KhaDarel Hodge

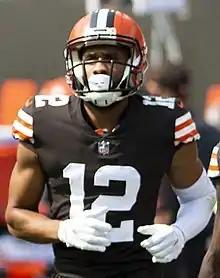
Hodge with the Browns in 2020

Hodge was claimed off waivers by the Cleveland Browns on September 1, 2019. Hodge played in all 16 of the Browns games, catching four passes for 76 yards and led the team with 13 special teams tackles.